Log house

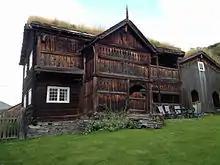
A 17th-century log farmhouse in Heidal, Norway

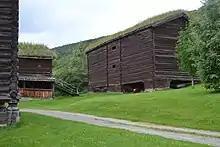
17th-century log buildings in Heidal, Norway; the corner house is a horse stable and log barn

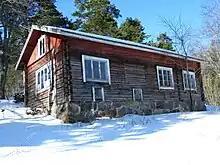
A log house in Pargas, Finland

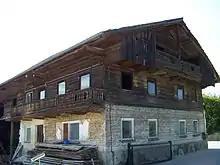
A log building, known as Blockbau, in Bavaria, Germany

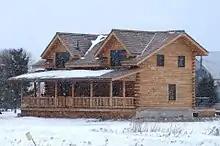
Two-story log house in winter, with large porch and dormer roof

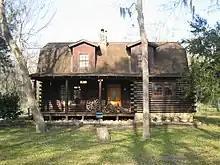
Front view of two-story log house in summer, with porch and dormer roof

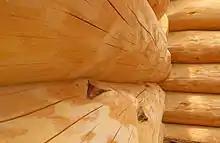
Close-up of new logs in interior house wall

A log house, or log building, is a structure built with horizontal logs interlocked at the corners by notching. Logs may be round, squared or hewn to other shapes, either handcrafted or milled. The term "log cabin" generally refers to a smaller, more rustic log house, such as a hunting cabin in the woods, that may or may not have electricity or plumbing.